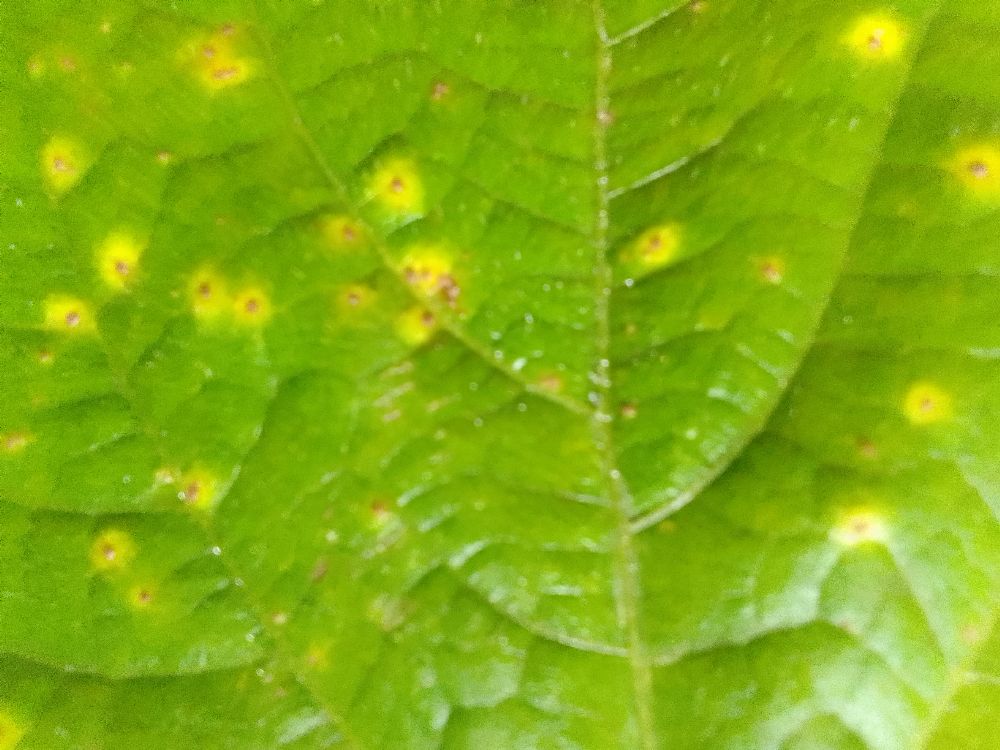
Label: rust